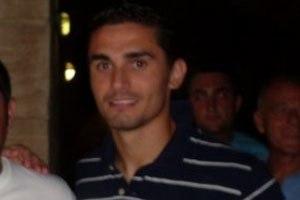
Roderick Briffa est un footballeur maltais né le 4 août 1981 à La Valette. Il évolue au poste de défenseur avec Birkirkara FC.